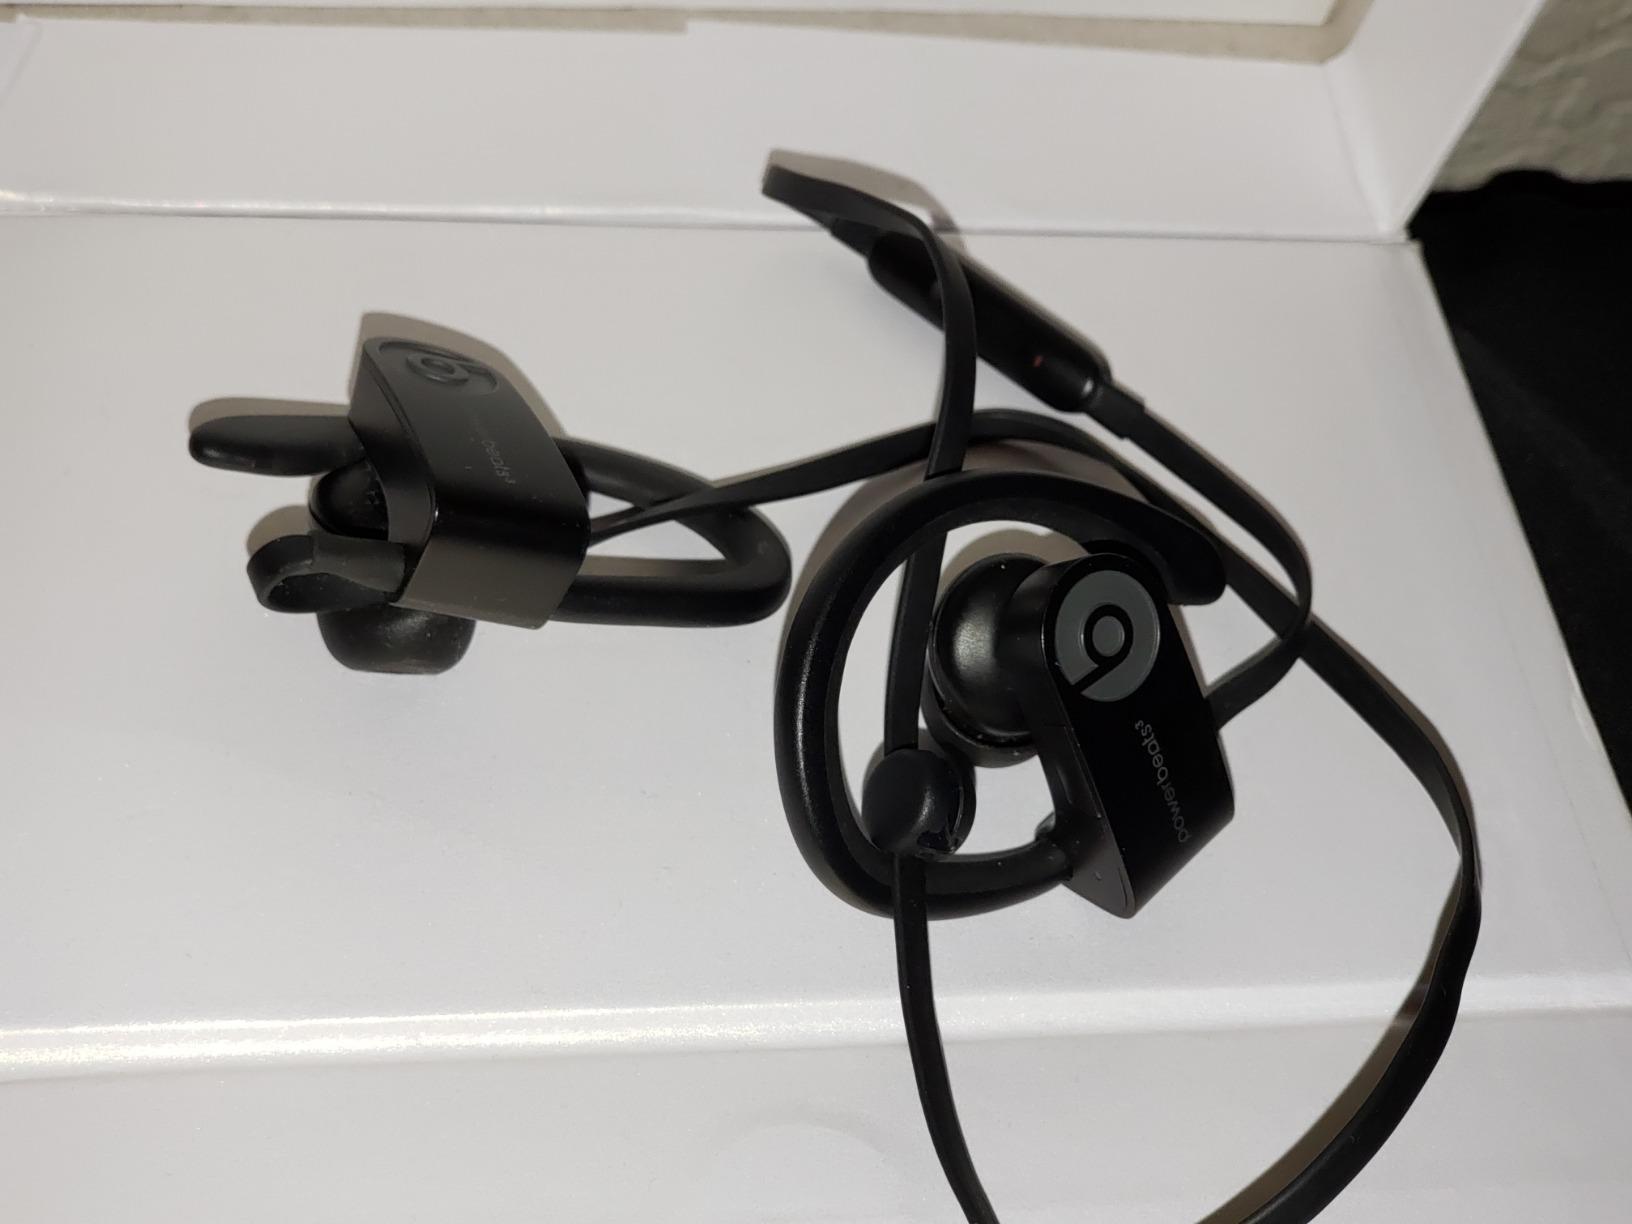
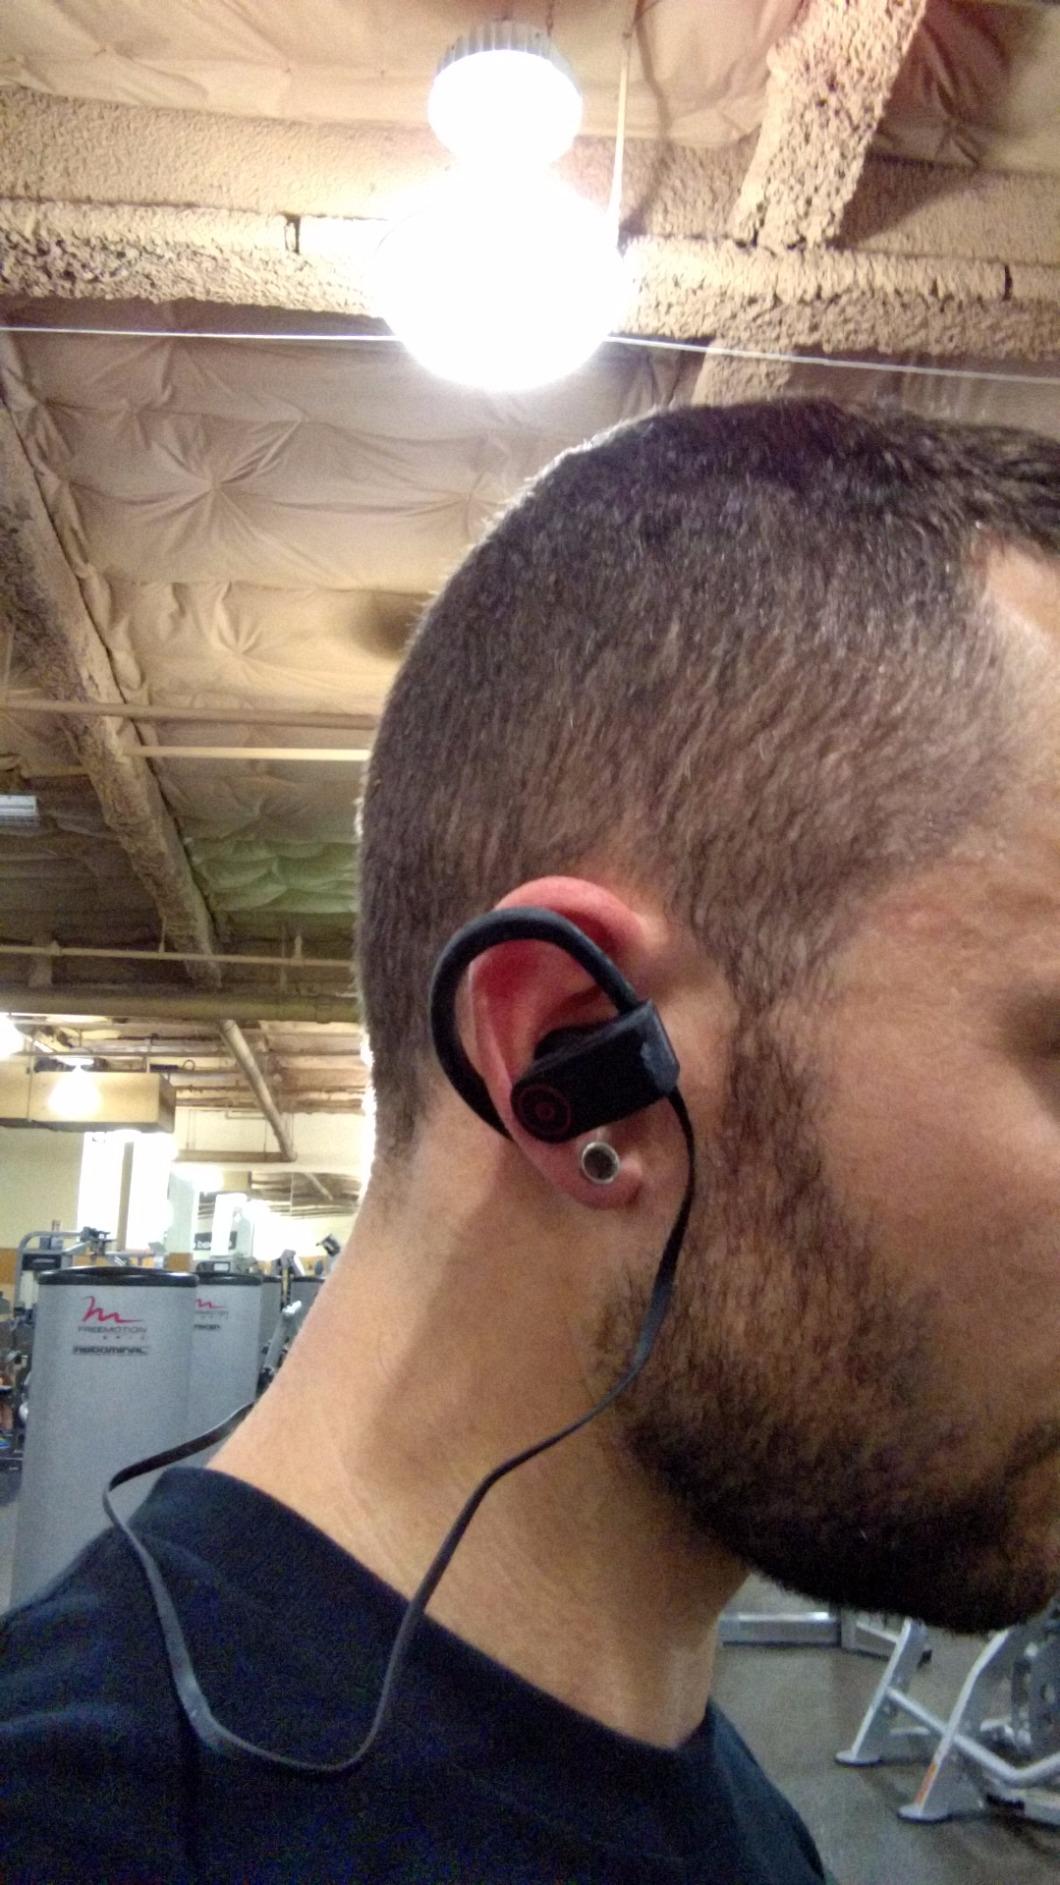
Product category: headphones
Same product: no